Beast Machines: Transformers

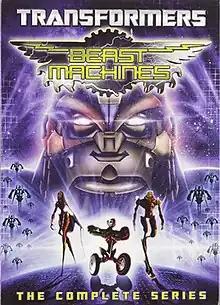
"Beast Machines: Transformers" complete series DVD boxset

Beast Machines: Transformers is an animated television series produced by Mainframe Entertainment as part of the Transformers franchise. Hasbro has full distribution rights to the show as of 2011. It was a direct sequel to "", taking place within the continuity of the original . The show ran for two seasons, airing on YTV and Fox Kids from September 18, 1999 to November 18, 2000. Of the "Transformers" animated series produced in North America, "Beast Machines" was the only one to have been completely conceptualized and outlined in advance, lending it a more serialized and linear storyline than the others. The "Beast Machines"' intro theme was "Phat Planet" by Leftfield.